Christopher Cross

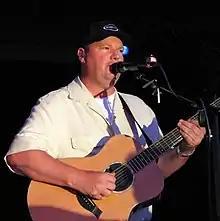
Cross in 2008

The year 2002 saw the release of the "Very Best of..." album, and in 2007 he completed a Christmas album titled "A Christopher Cross Christmas". In 2008, Cross recorded a new acoustic album of his hits titled "The Cafe Carlyle Sessions".